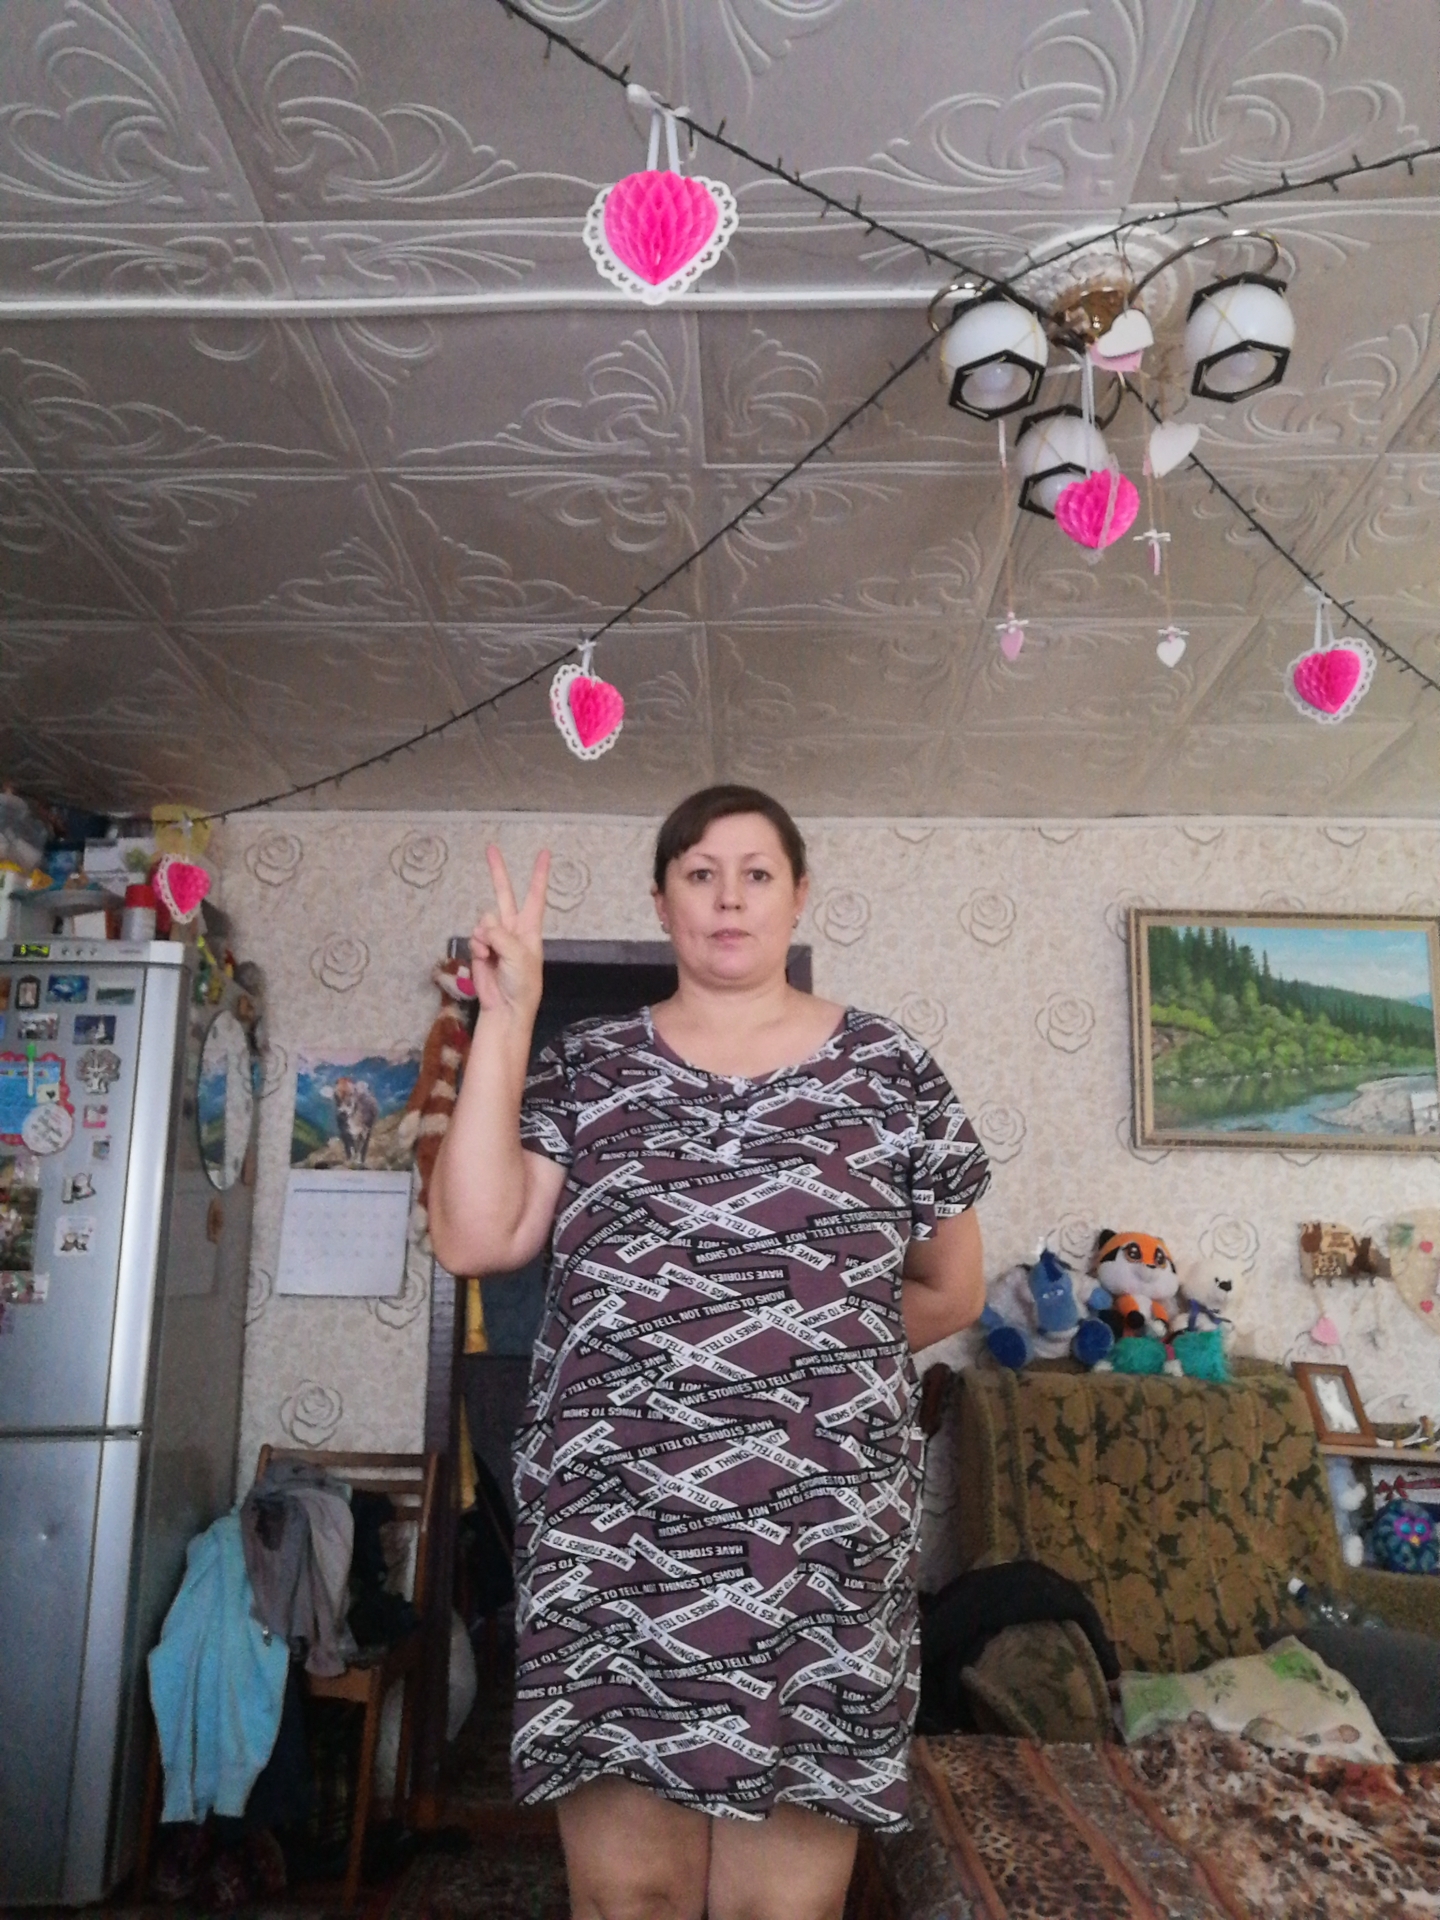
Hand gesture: peace